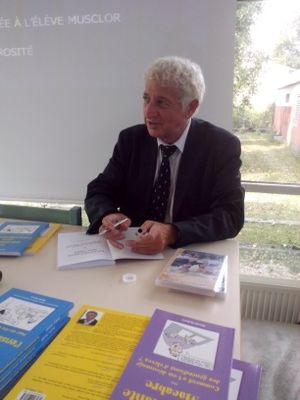
La constante macabre est un phénomène qui serait observé lors de la notation d'examens, par lequel la proportion de mauvaises notes serait similaire quel que soit le sujet de l'examen et quel que soit le correcteur, indépendamment de la qualité véritable des réponses données par ceux qui passent l’examen.